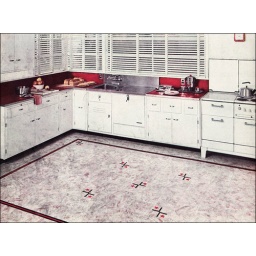
This black, red, and white kitchen was shown in &lt;i&gt;American Home&lt;/i&gt; magazine. Pabco was a flooring manufacturer.